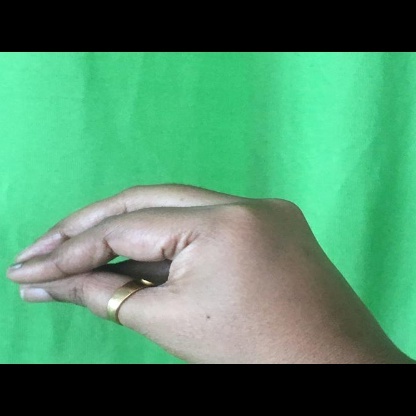
Mudra: Mukulam